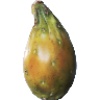
Label: cactus_fruit